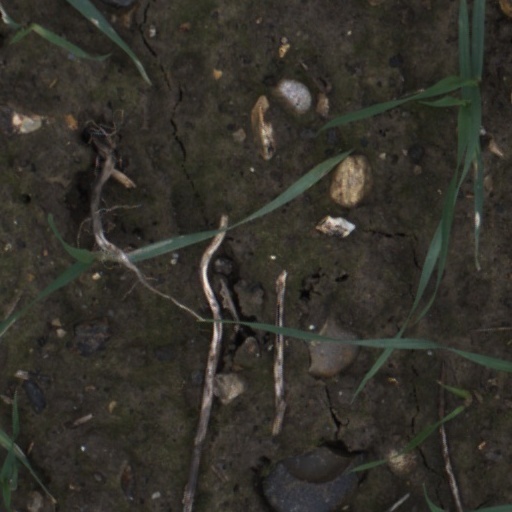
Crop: wheat